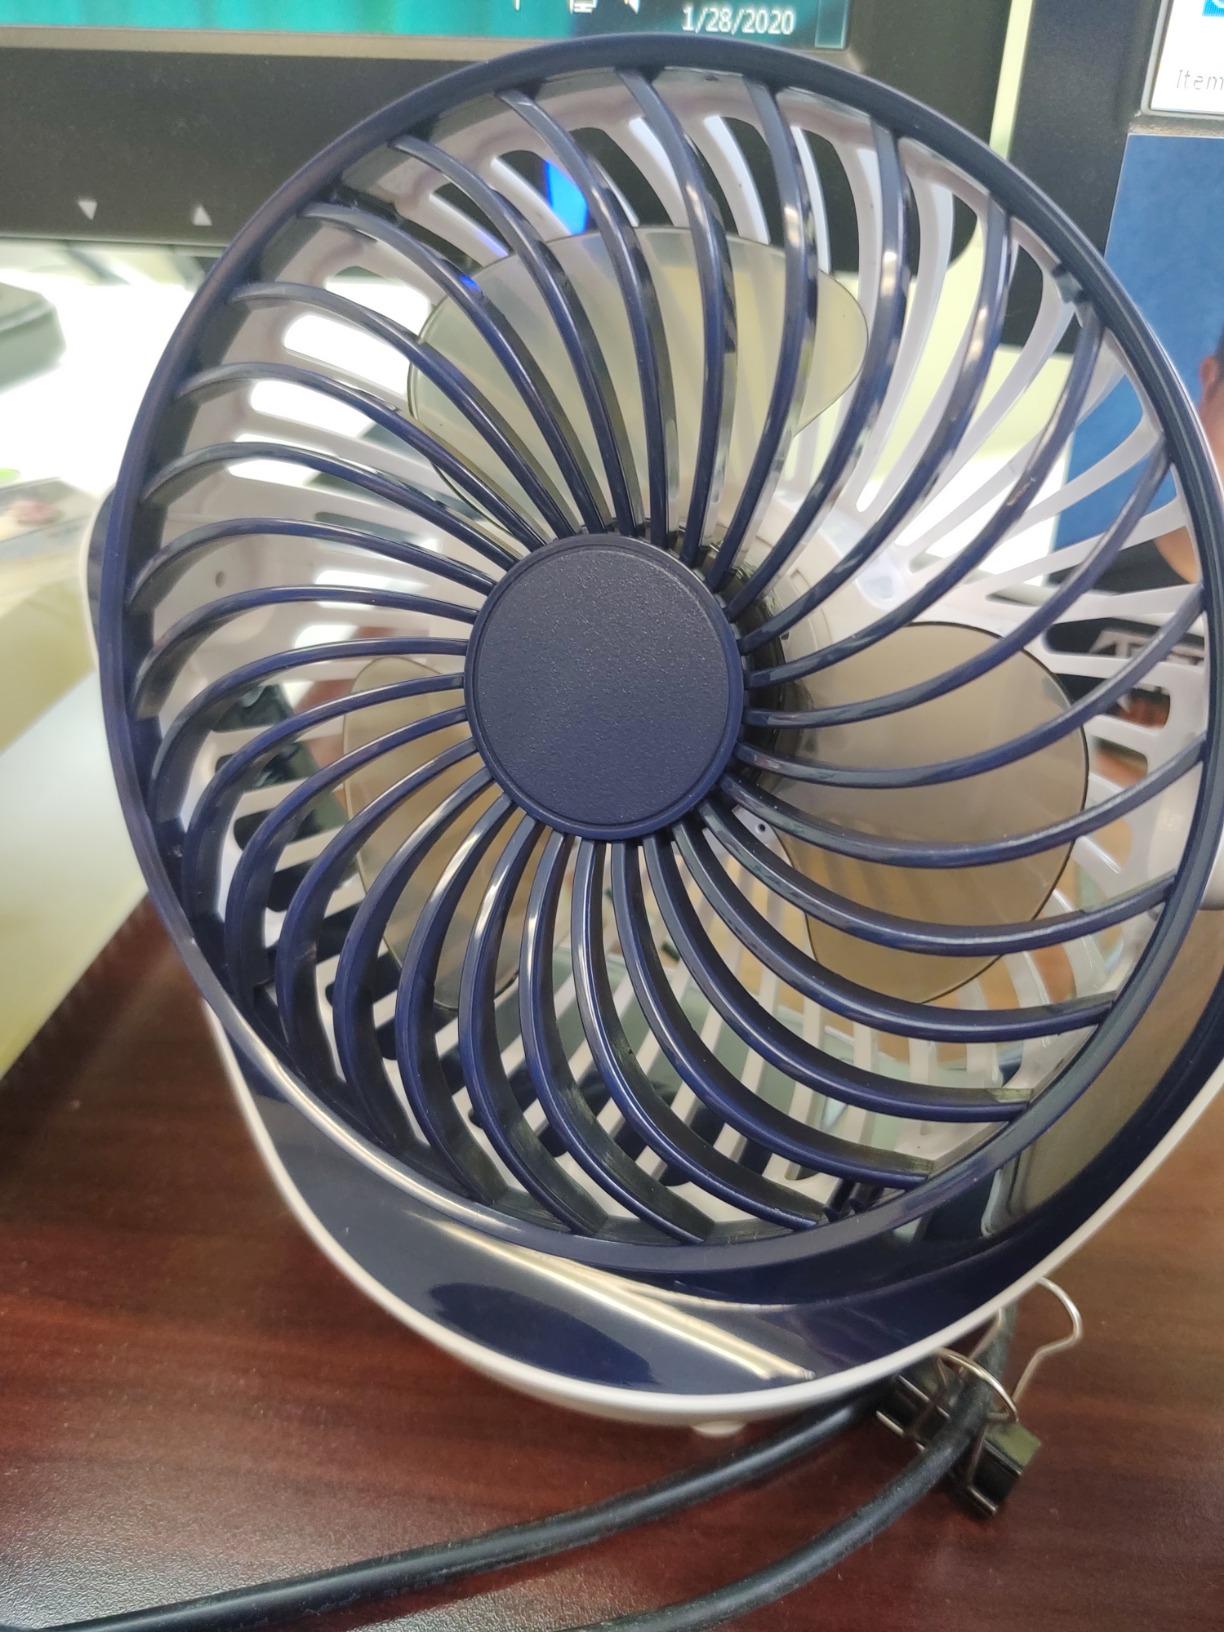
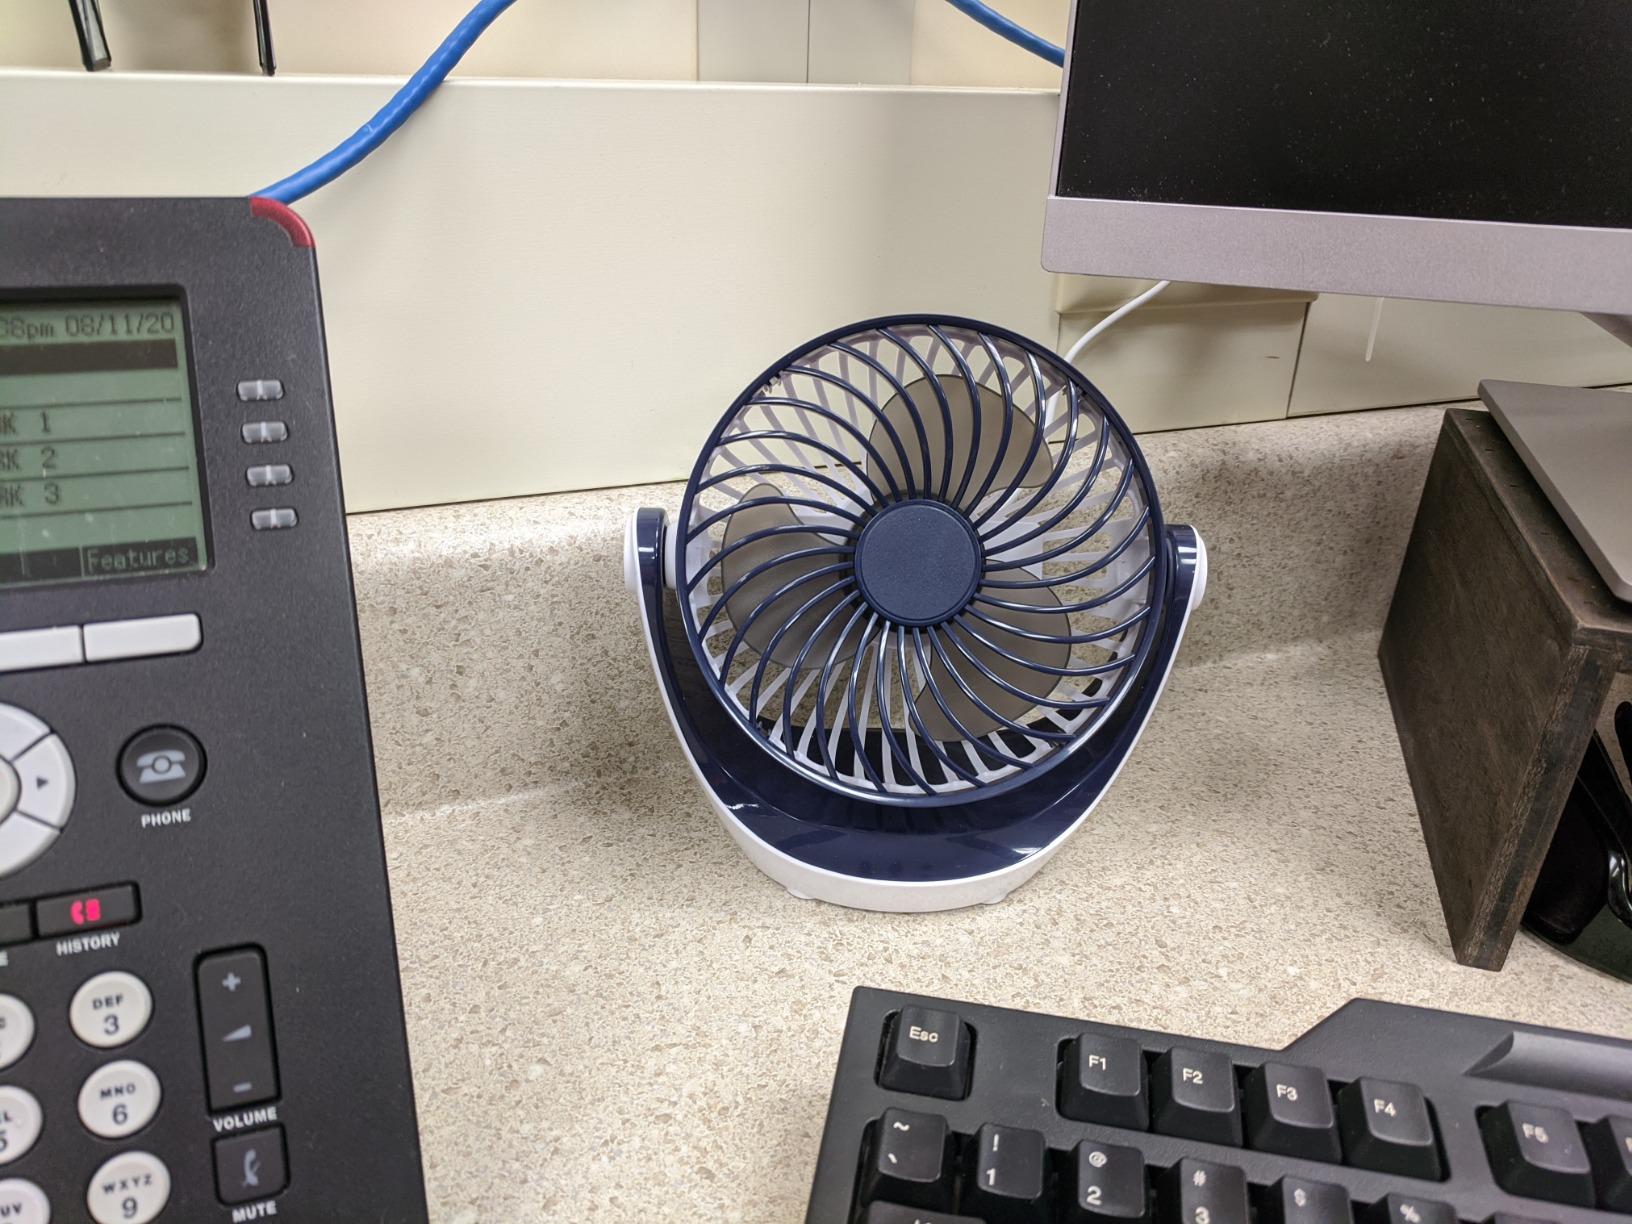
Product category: fan
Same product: yes